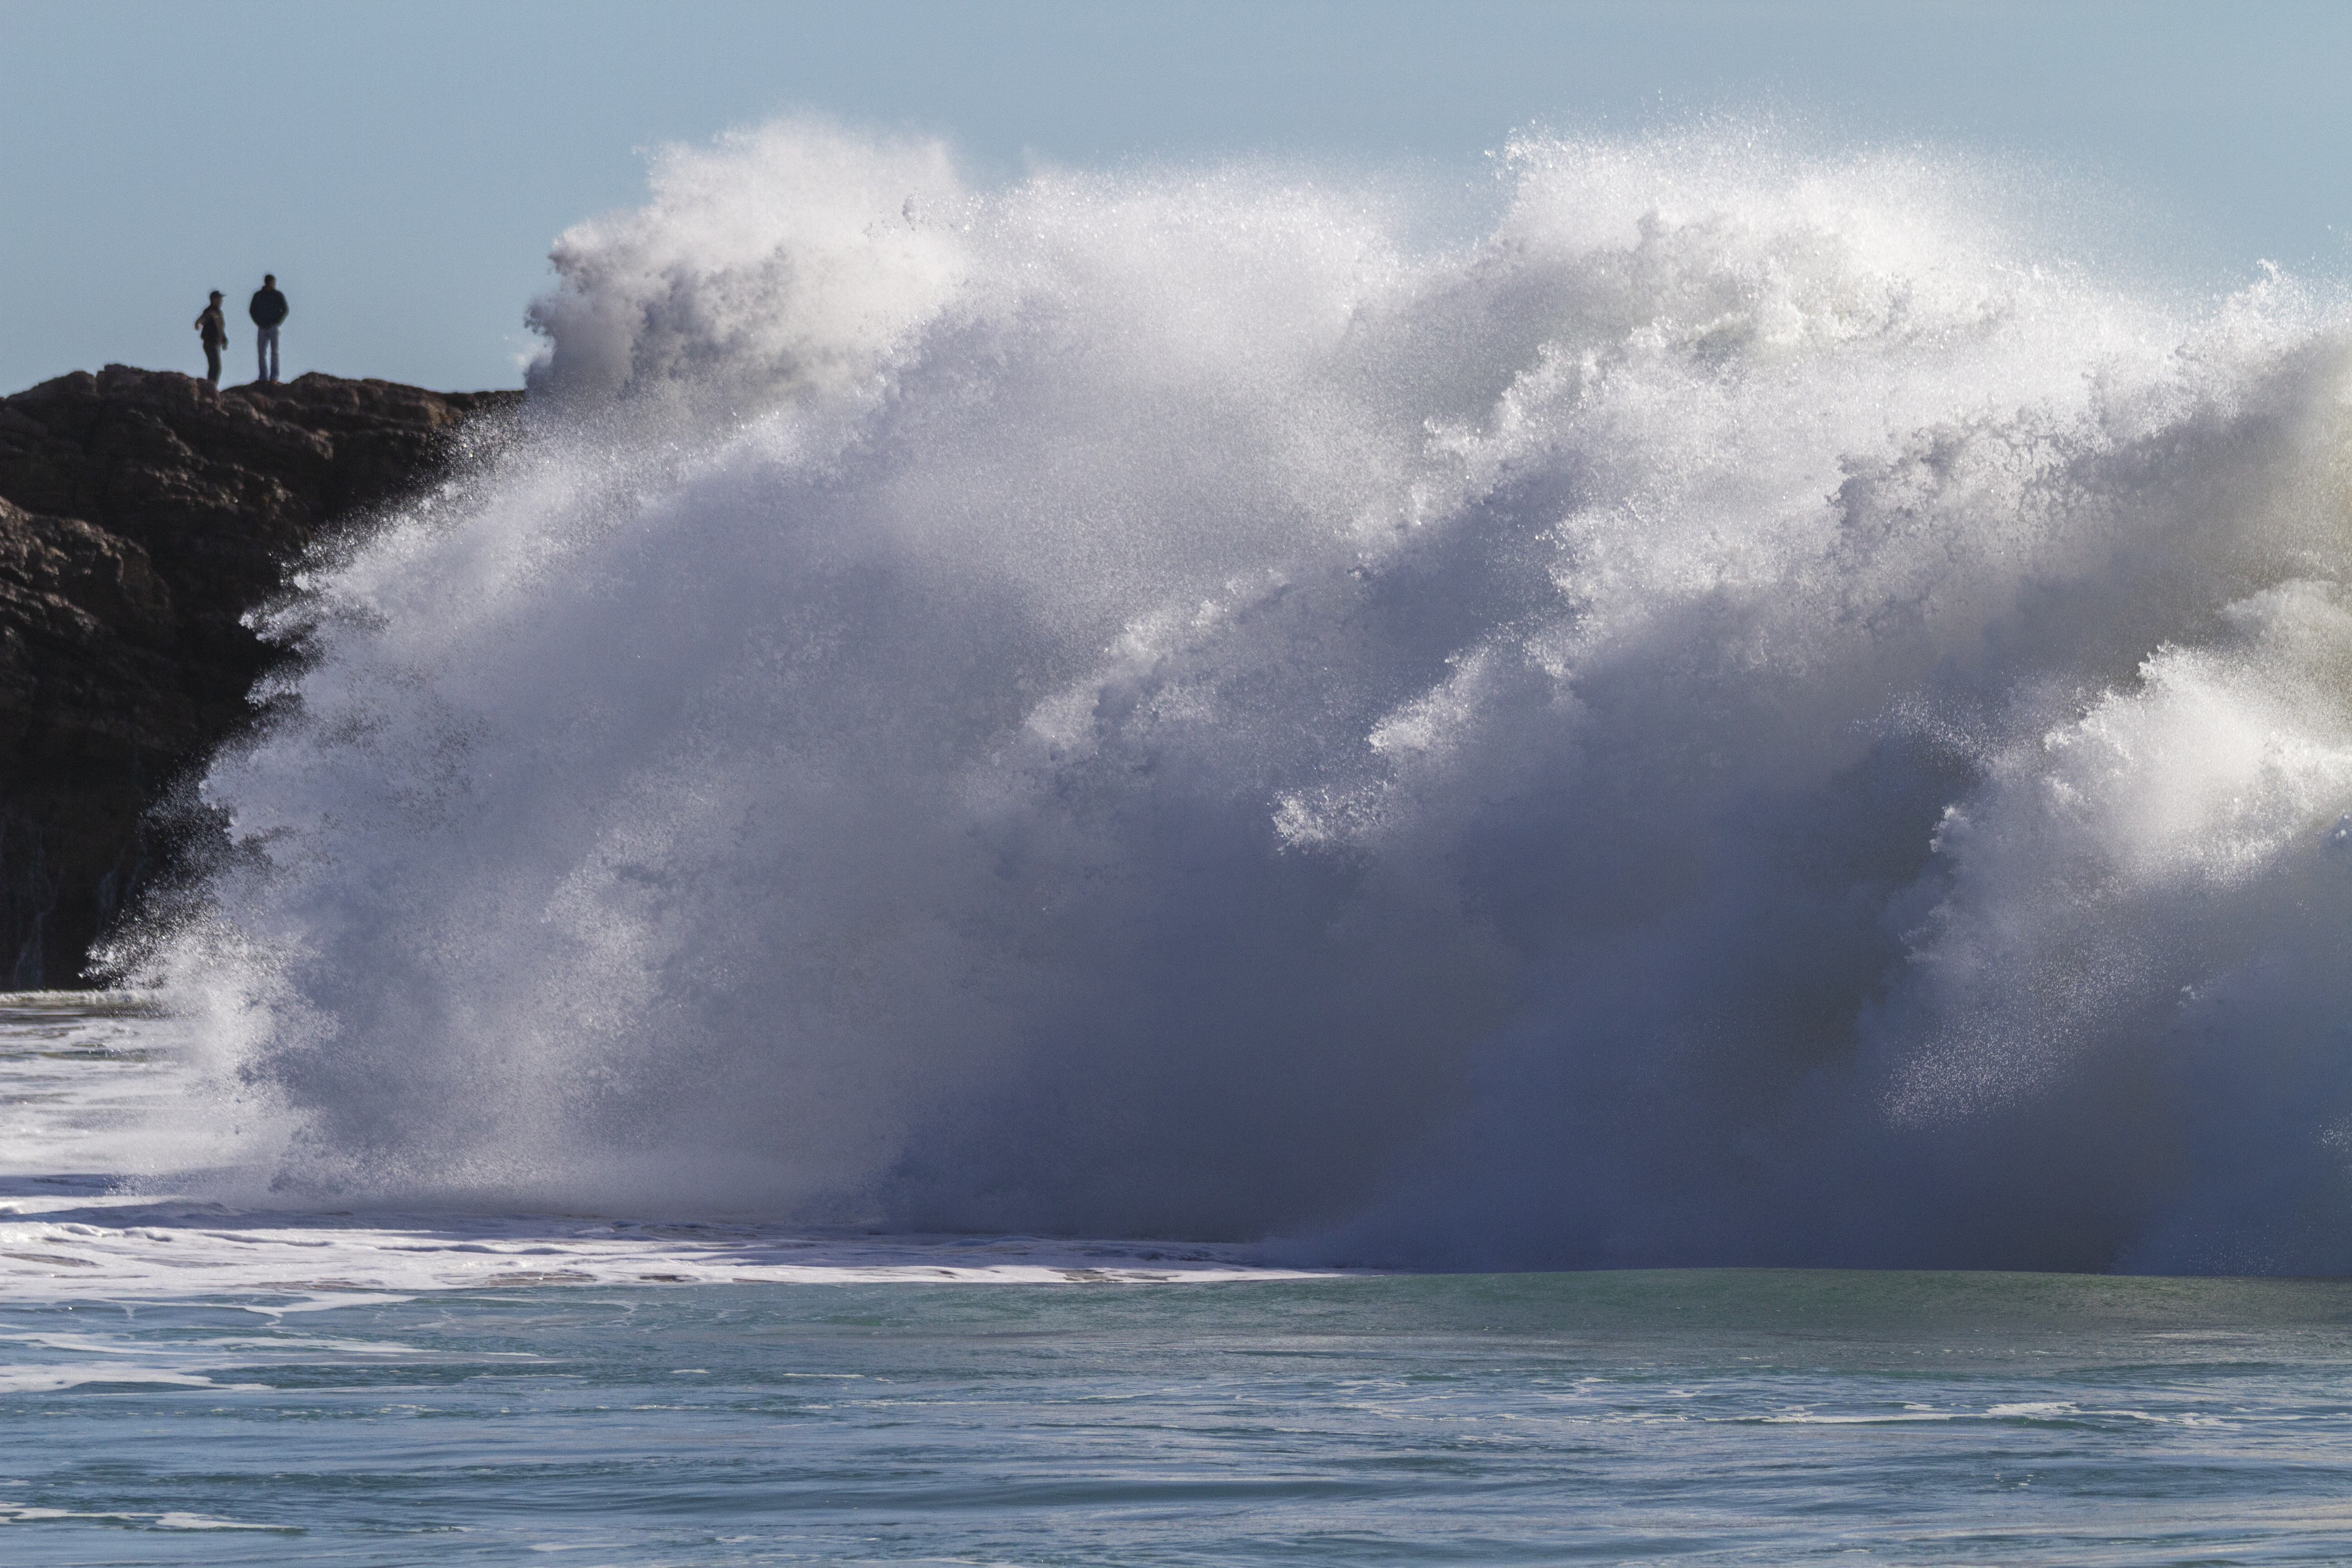
flower, body of water, fluid, liquid, water resources, water, natural landscape, ocean, wave, watercourse, aqua, wind, wind wave, sea, geological phenomenon, tide, water feature, sound, klippe, cliff